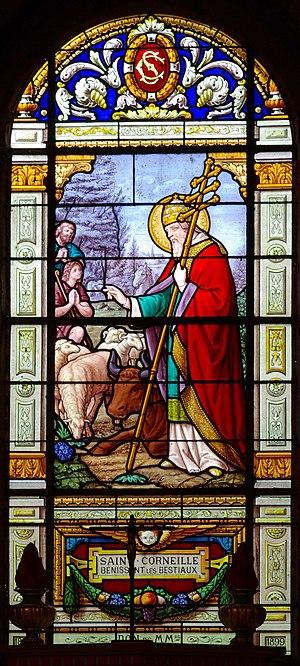
Église Saint-Corneille de Gourlizon, un vitrail This object is indexed in the base Palissy, database of the French furniture patrimony of the French ministry of culture,
Corneille est le vingt et unième pape et succède à Fabien, 14 mois après le décès de celui-ci le 20 janvier 250.
Dans le sud de la Bretagne, Saint Cornély, dit aussi Carneli ou Korneli est le plus connu des saints protecteurs du bétail. Son nom est la forme bretonne de Corneille. Cornély est d'ailleurs connu sous ce nom de Corneille à la Chapelle-des-Marais, en Haute-Bretagne. En Cornwall, chez les Bretons d'outre-Manche, il existe une paroisse nommée « Cornelly » — maintenant en Tregony — dont l'église est sous le vocable de St. Cornelius, il en va de même pour la Communauté de « Corneli » dans le sud du pays de Galles.
Gourlizon [guʁlizɔ̃] est une commune française du département du Finistère, dans la région Bretagne, en France.